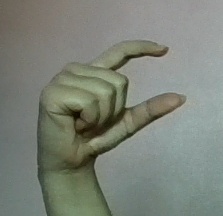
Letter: dal